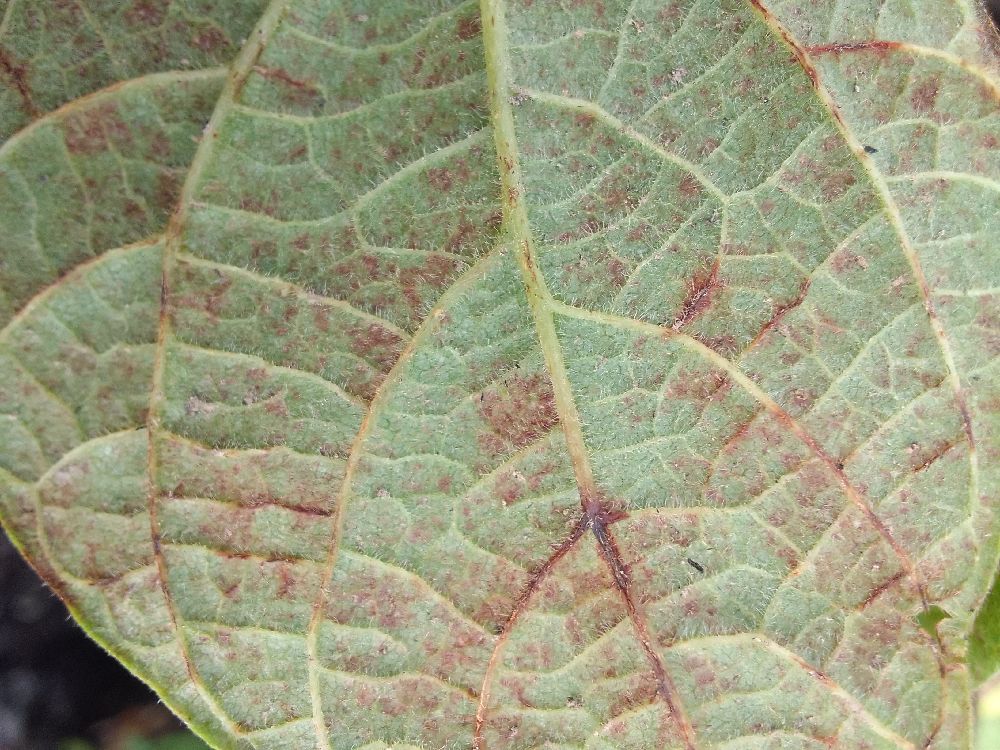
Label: anthracnose